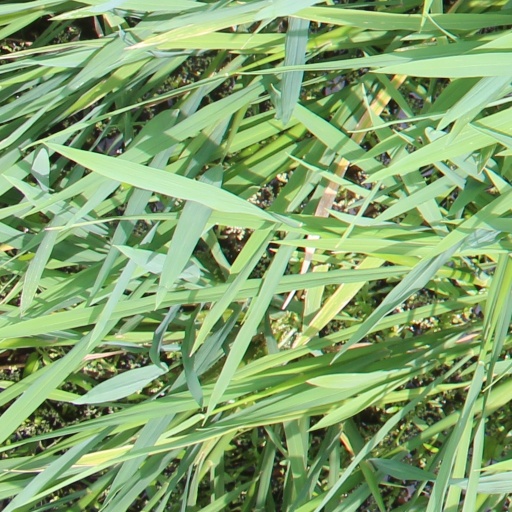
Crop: rice